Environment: real
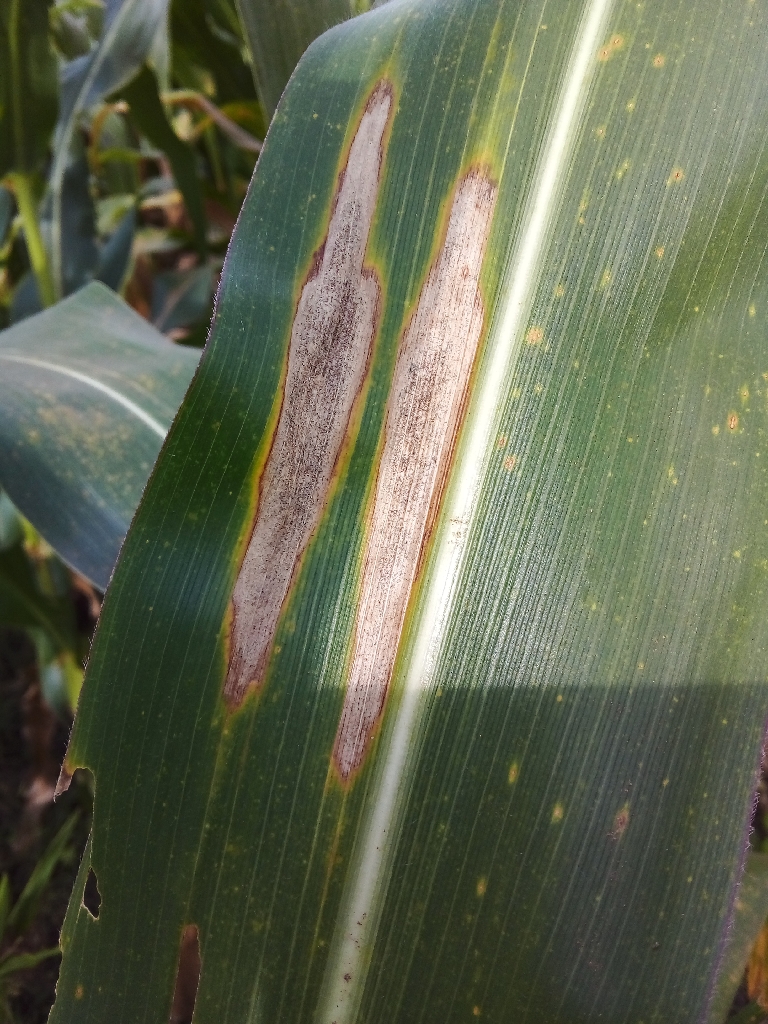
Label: northern_corn_leaf_blight